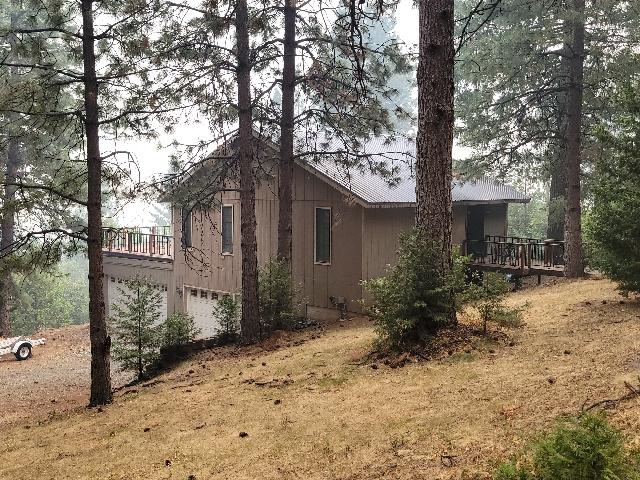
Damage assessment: no_damage